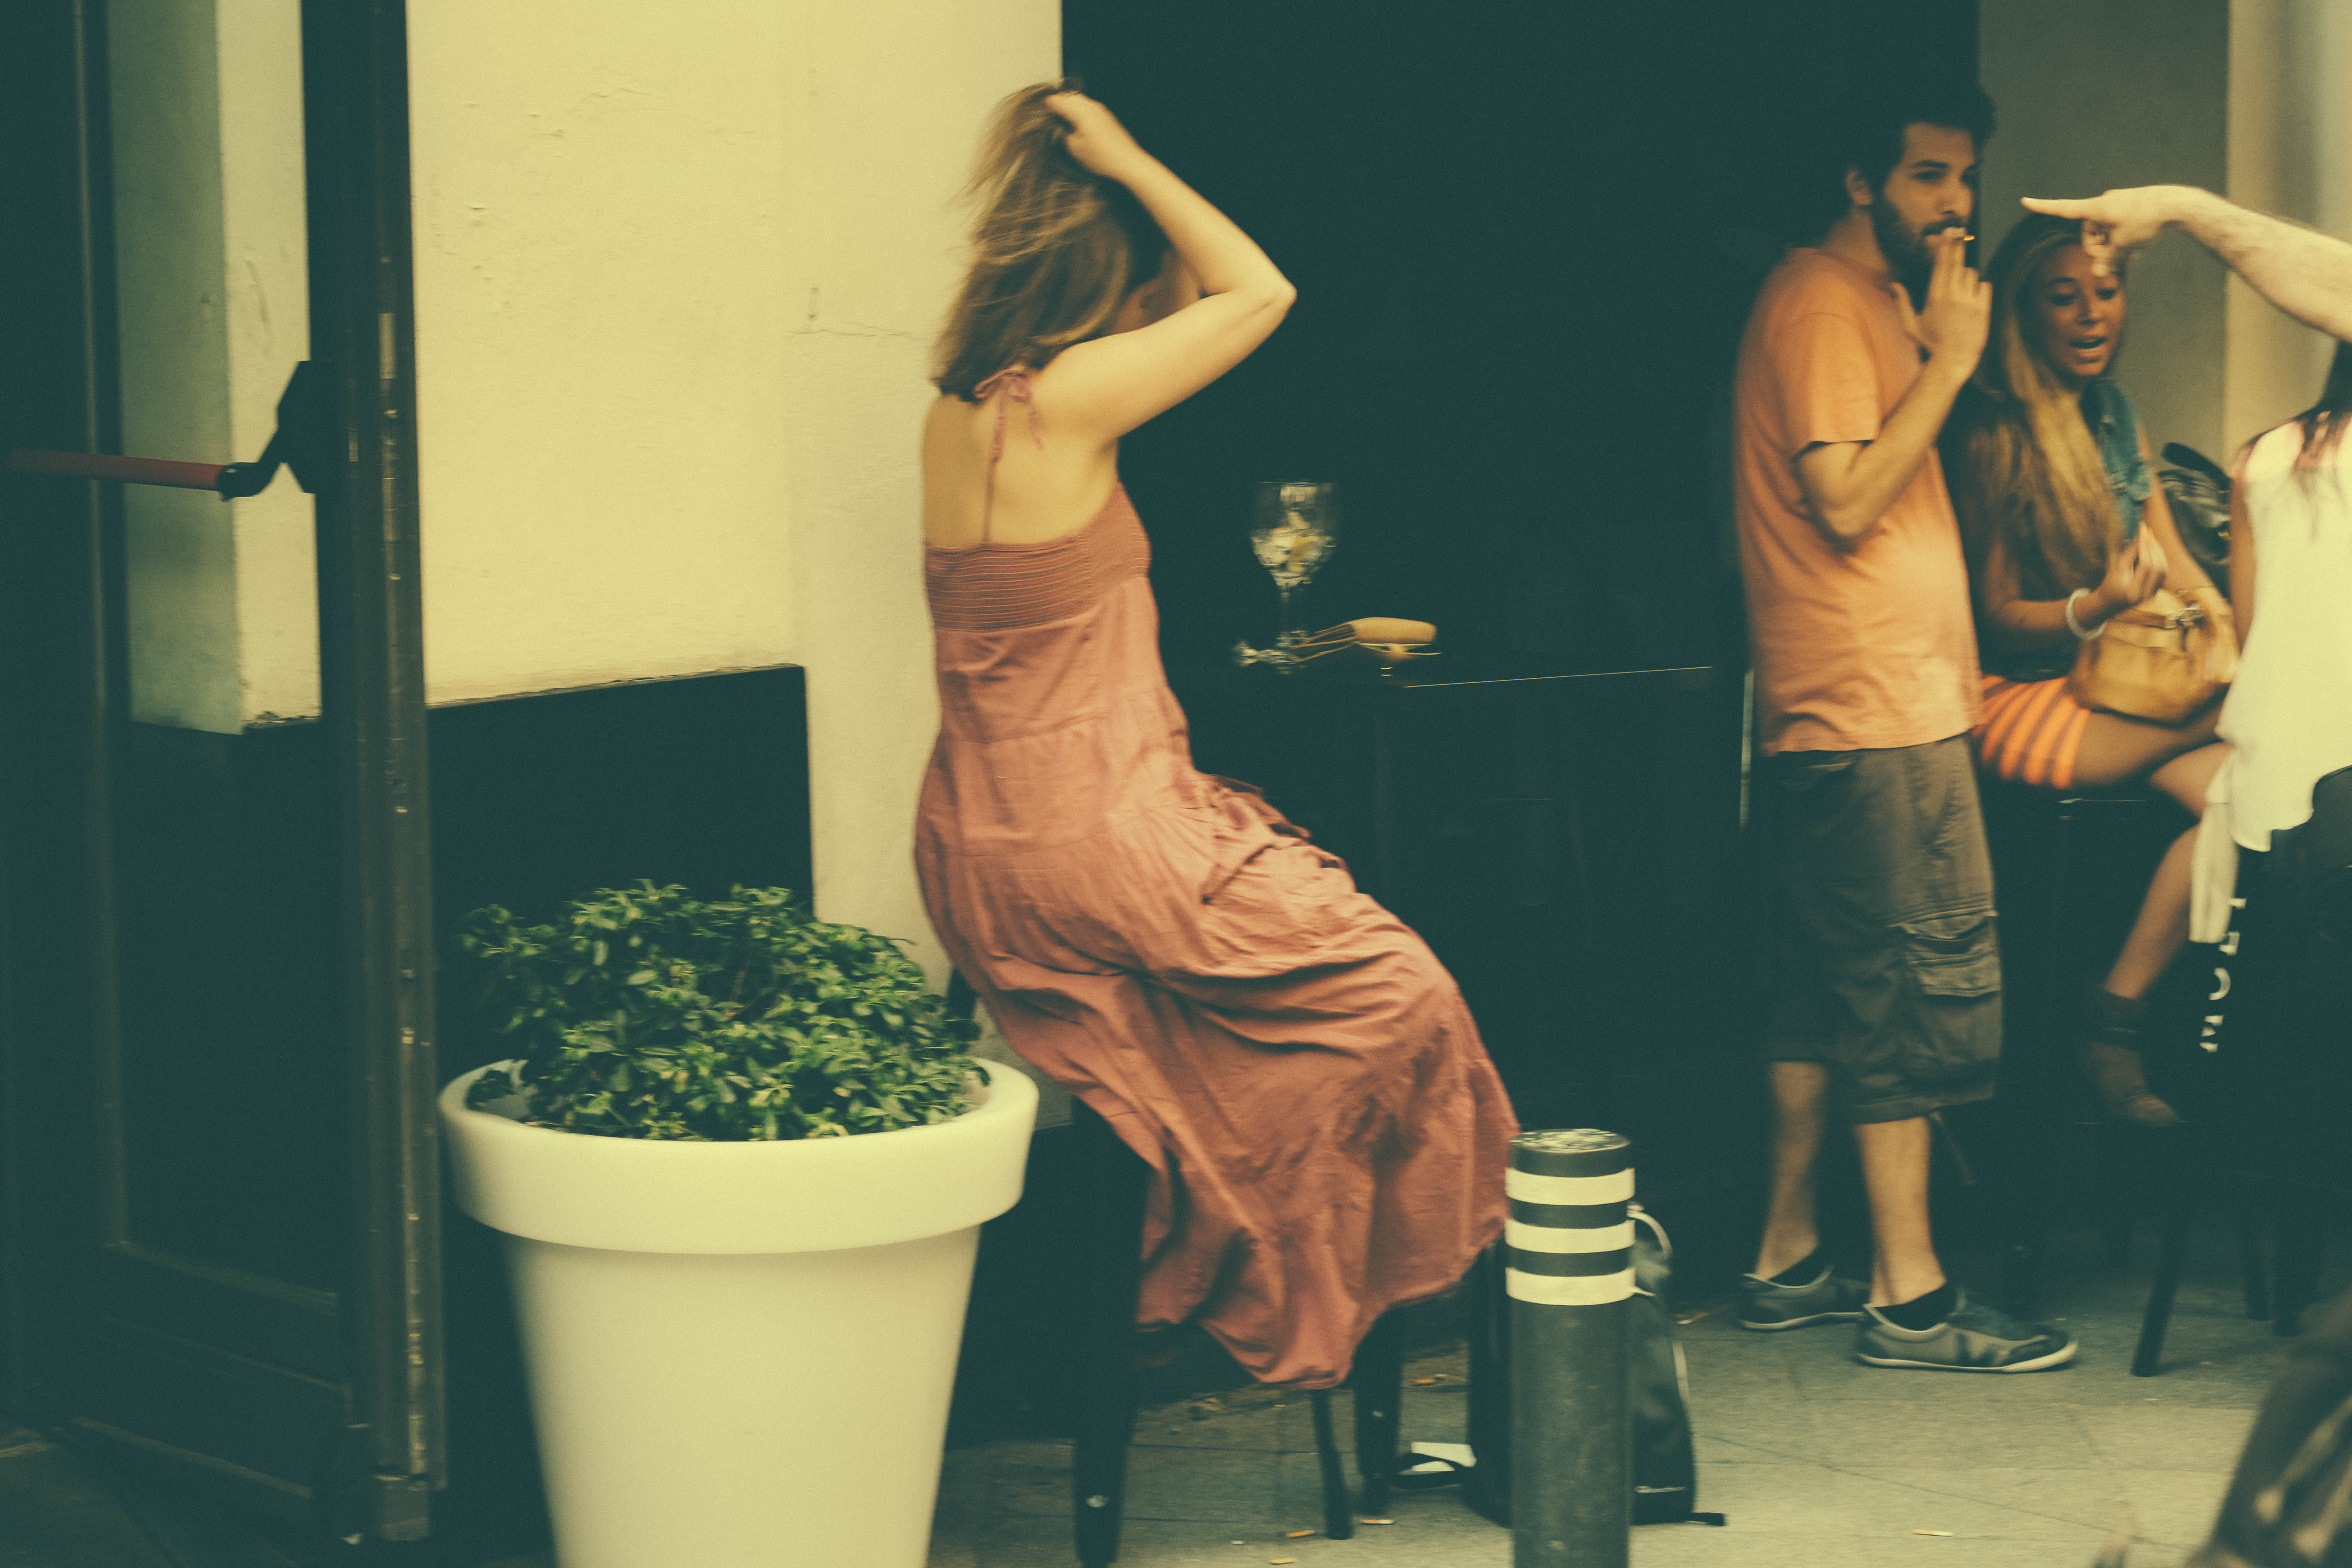
street, urban, color, art, photograph, sevilla, andalusia